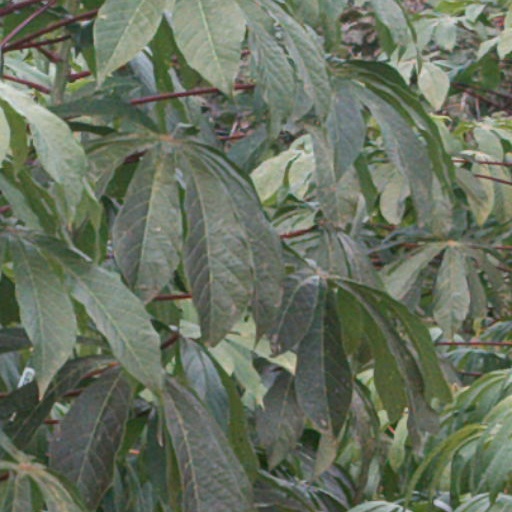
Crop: cassava